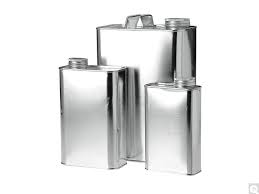
Waste category: metal